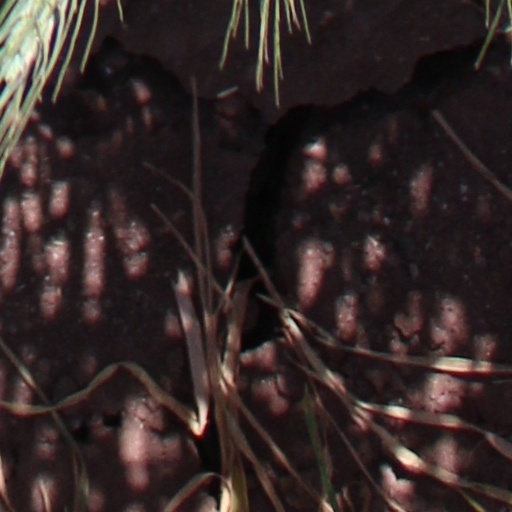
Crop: wheat